Zinner (crater)

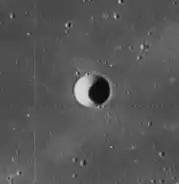
Lunar Orbiter 4 image

Zinner is a tiny lunar impact crater located due north of the crater Schiaparelli on the Oceanus Procellarum. It is circular and cup-shaped, with a high albedo in comparison to the surrounding lunar mare. The crater has essentially no rim because the mare lava nearly flooded it. A ray from the crater Glushko crosses Zinner. To the northwest is the slightly larger crater Golgi. East of Zinner is the Dorsa Burnet wrinkle ridge system.